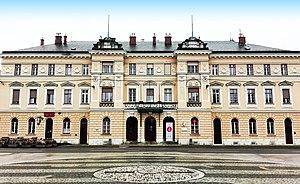
Gare de Nova Gorica. 2018
La gare de Nova Gorica est une gare ferroviaire sur la ligne transalpine entre la Slovénie et l'Italie. Elle dessert la ville slovénienne de Nova Gorica.